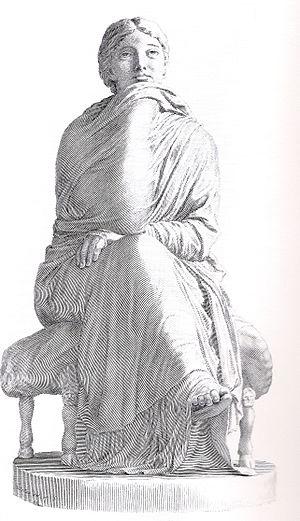
Agrippine, dite aussi Mnémosyne, gravure de Claude Mellan. Commande royale pour le Cabinet du Roi en 1677. Affecté à la Chalcographie en 1812.
La Chalcographie du Louvre est une institution créée en 1797 qui recouvre trois types d'activité : une collection de plaques de cuivre gravées rattachée au département des Arts graphiques du musée du Louvre, une collection d'estampes, et un atelier d'impression d'estampes d'après ces planches dont la commercialisation est assurée par un magasin de vente abrité par le musée du Louvre. Le mot chalcographie provient du grec et signifie « écriture sur cuivre », il désigne d'abord l'art de la gravure sur cuivre ou différents supports de métal et par extension le lieu où sont conservées des planches gravées de cette manière, ou même issues d'autres techniques. Depuis sa création en 1895, la Réunion des musées nationaux est chargée de l'édition, la diffusion et la commercialisation des estampes, tandis que la collection reste placée sous la responsabilité du musée. Elle compte aujourd'hui plus de 13 000 planches gravées et continue de s'enrichir.